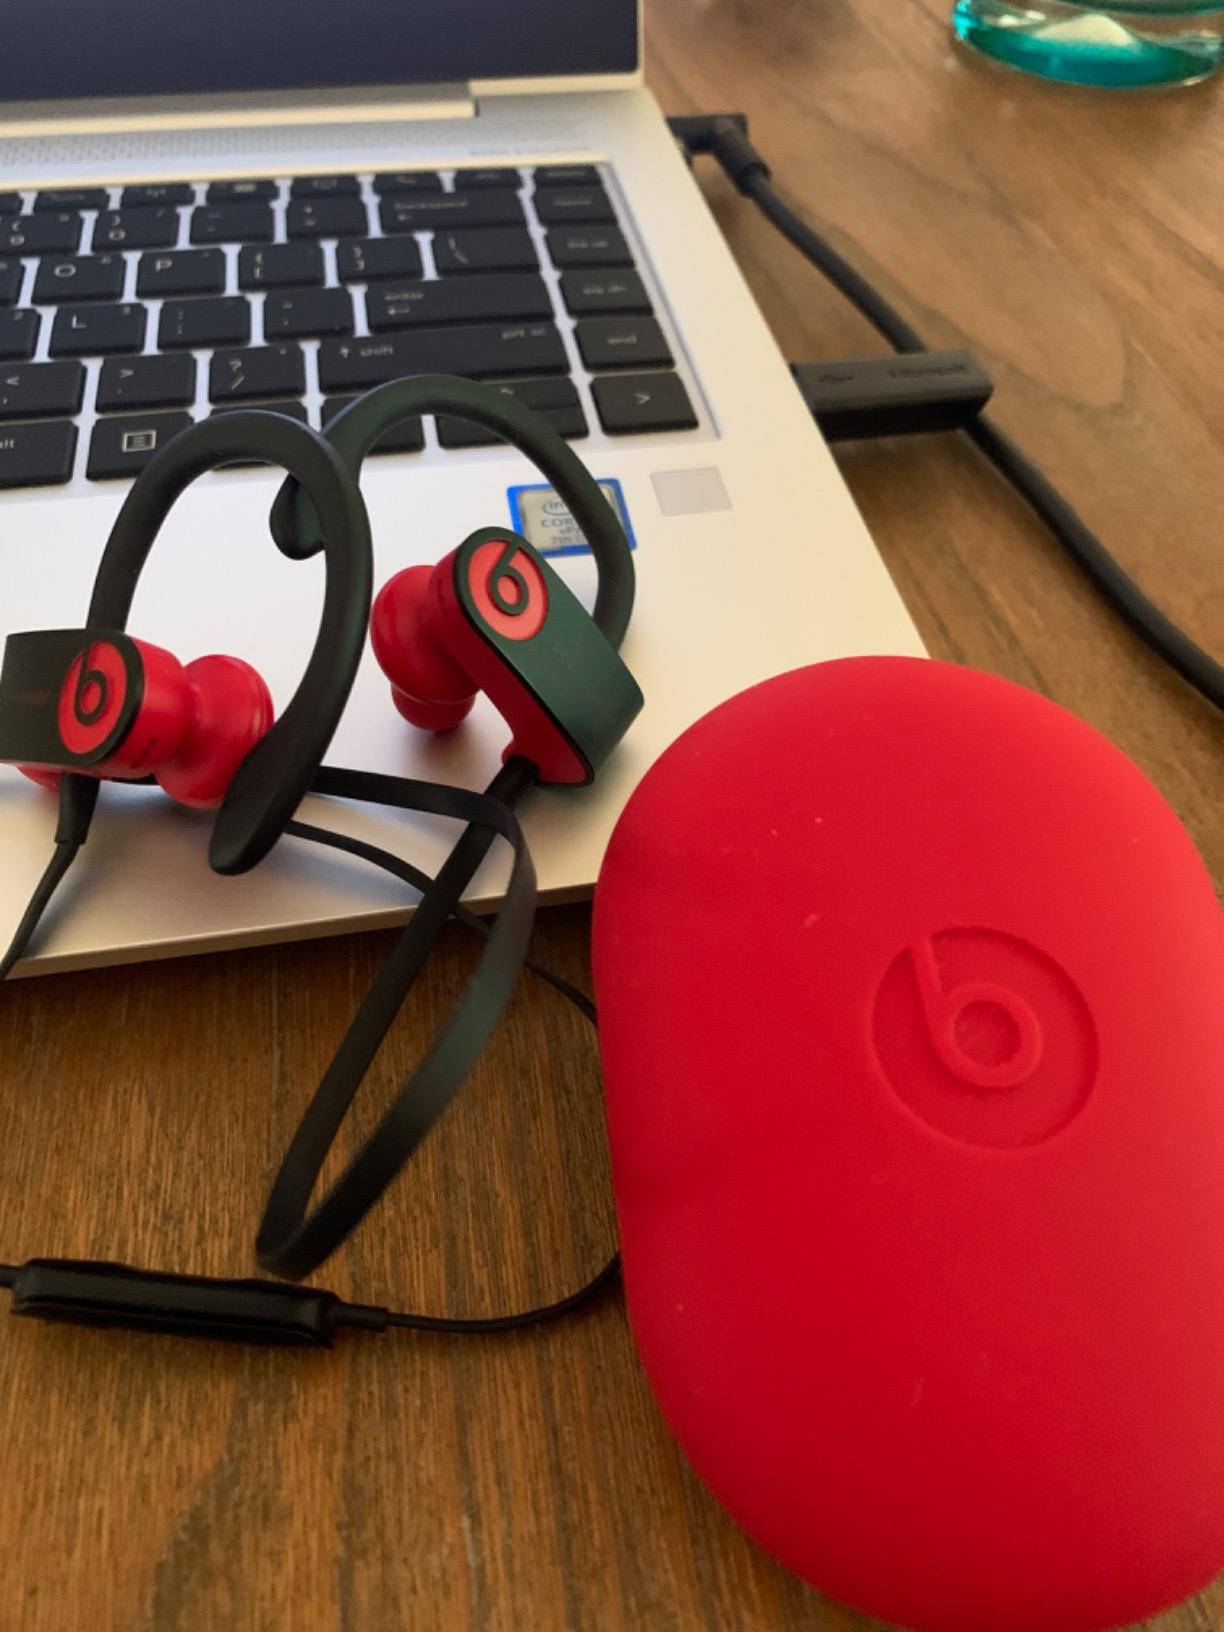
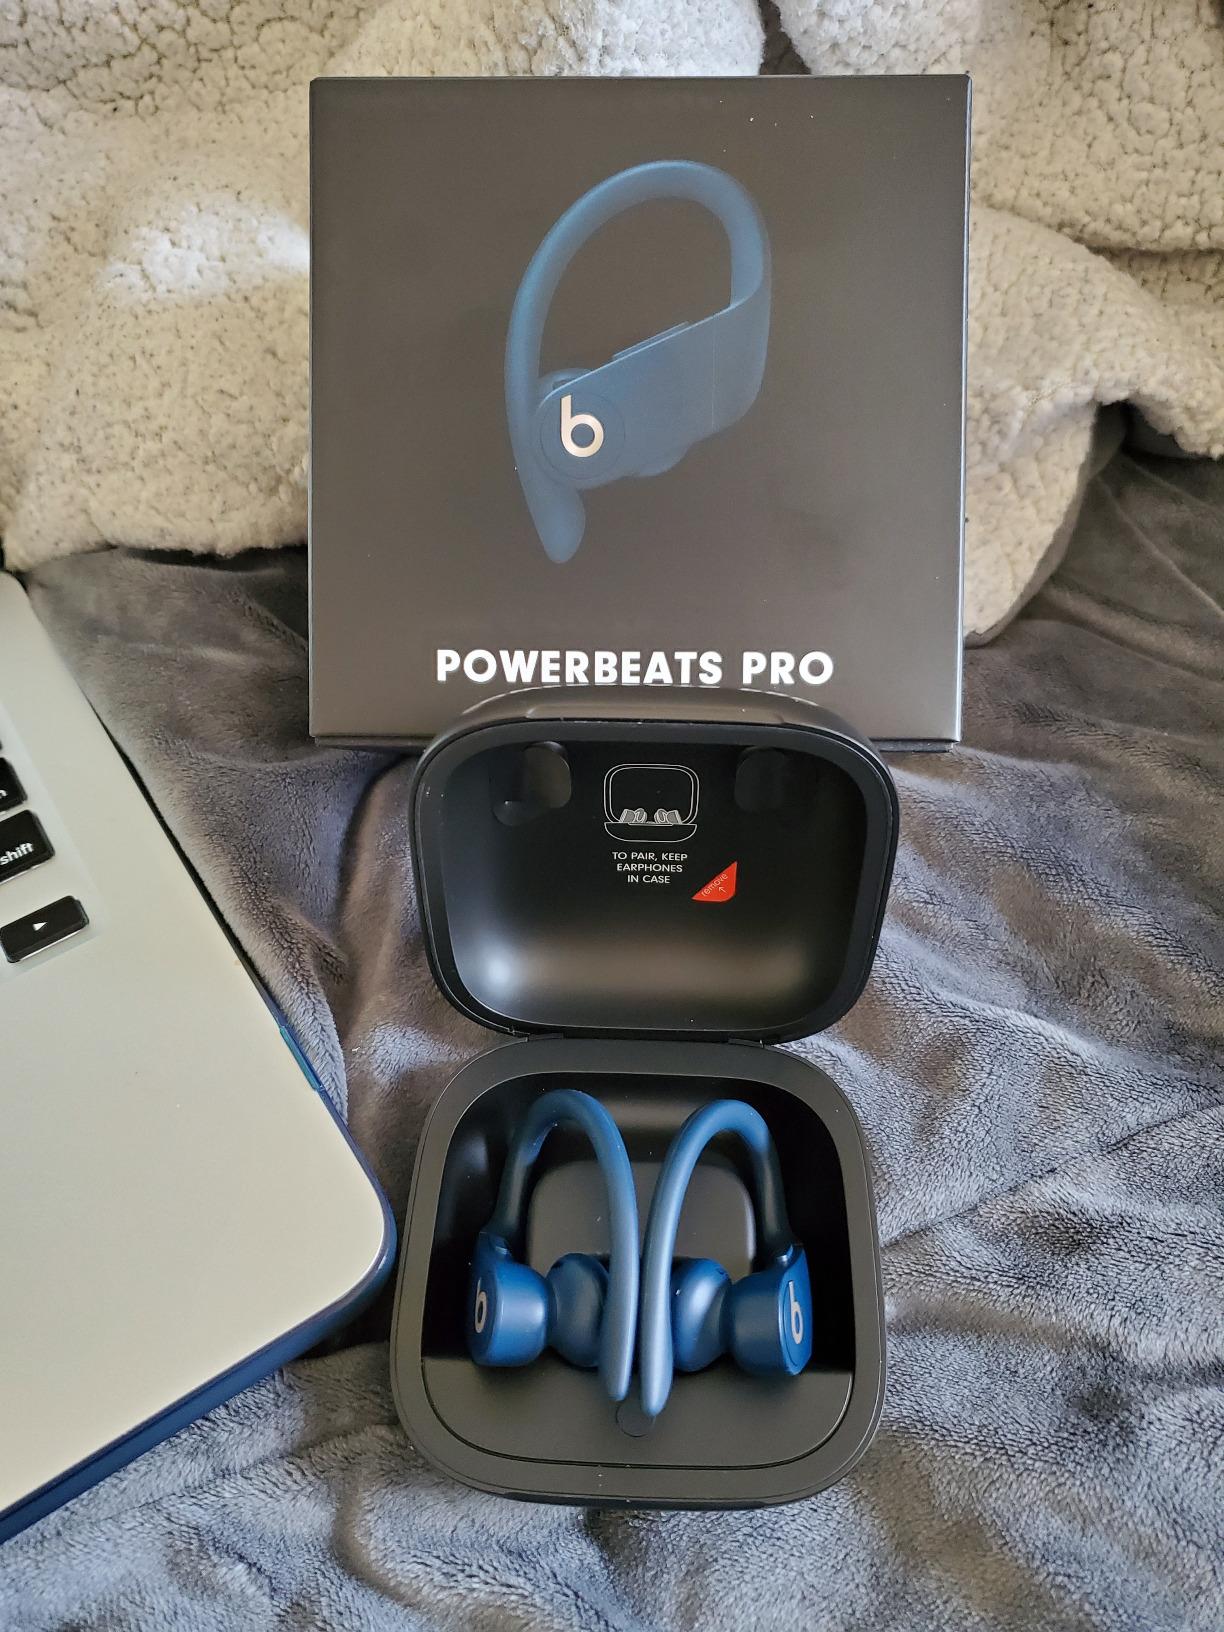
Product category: earbuds
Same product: no